La cigale et la fourmi

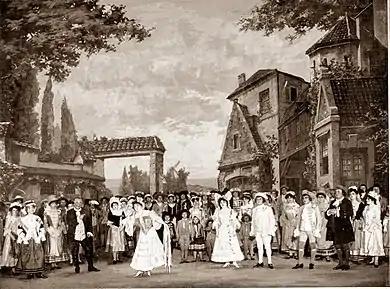
Act I: Thérèse and Charlotte at front centre

The opera is set in the 18th century in a small Flemish village near the city of Bruges, and later in the city.